Viva la Vida

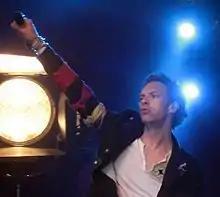
Martin performing "Viva la Vida" during the band's 2008 Viva la Vida Tour

During the 2008–09 season, the German football club Hamburger SV used "Viva la Vida" as their goal celebration song.